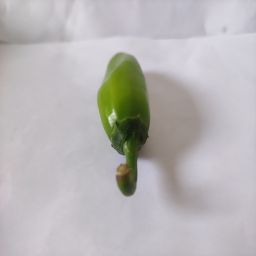
Crop: New Mexico Green Chile
Quality: Unripe